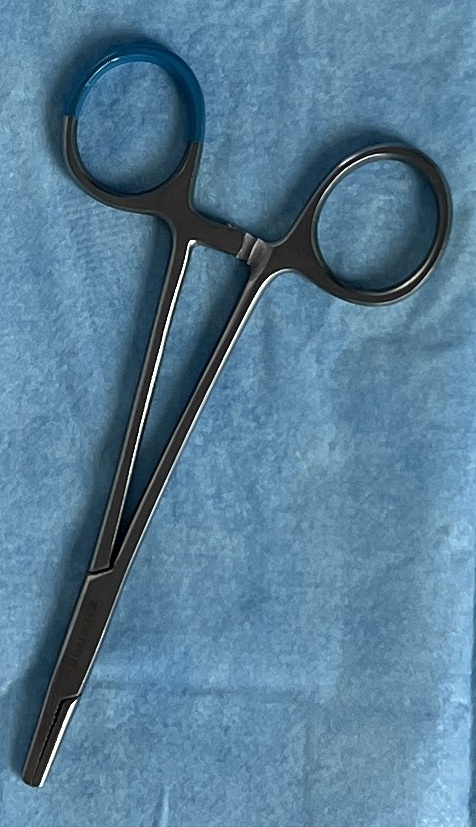
Hinged instrument state: closed